Hotel Nassauer Hof

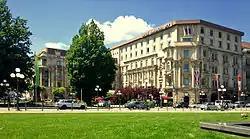
The Hotel Nassauer Hof seen from Bowling Green park

Nassauer Hof is a luxury five-star superior hotel in Wiesbaden, Germany, and member of the international association The Leading Hotels of the World as well as the German association "Selektion Deutscher Luxushotels" . The property was built in 1813 and is situated across from the Wiesbaden Kurhaus and at the end of Wiesbaden's luxury shopping avenue "Wilhelmstrasse".